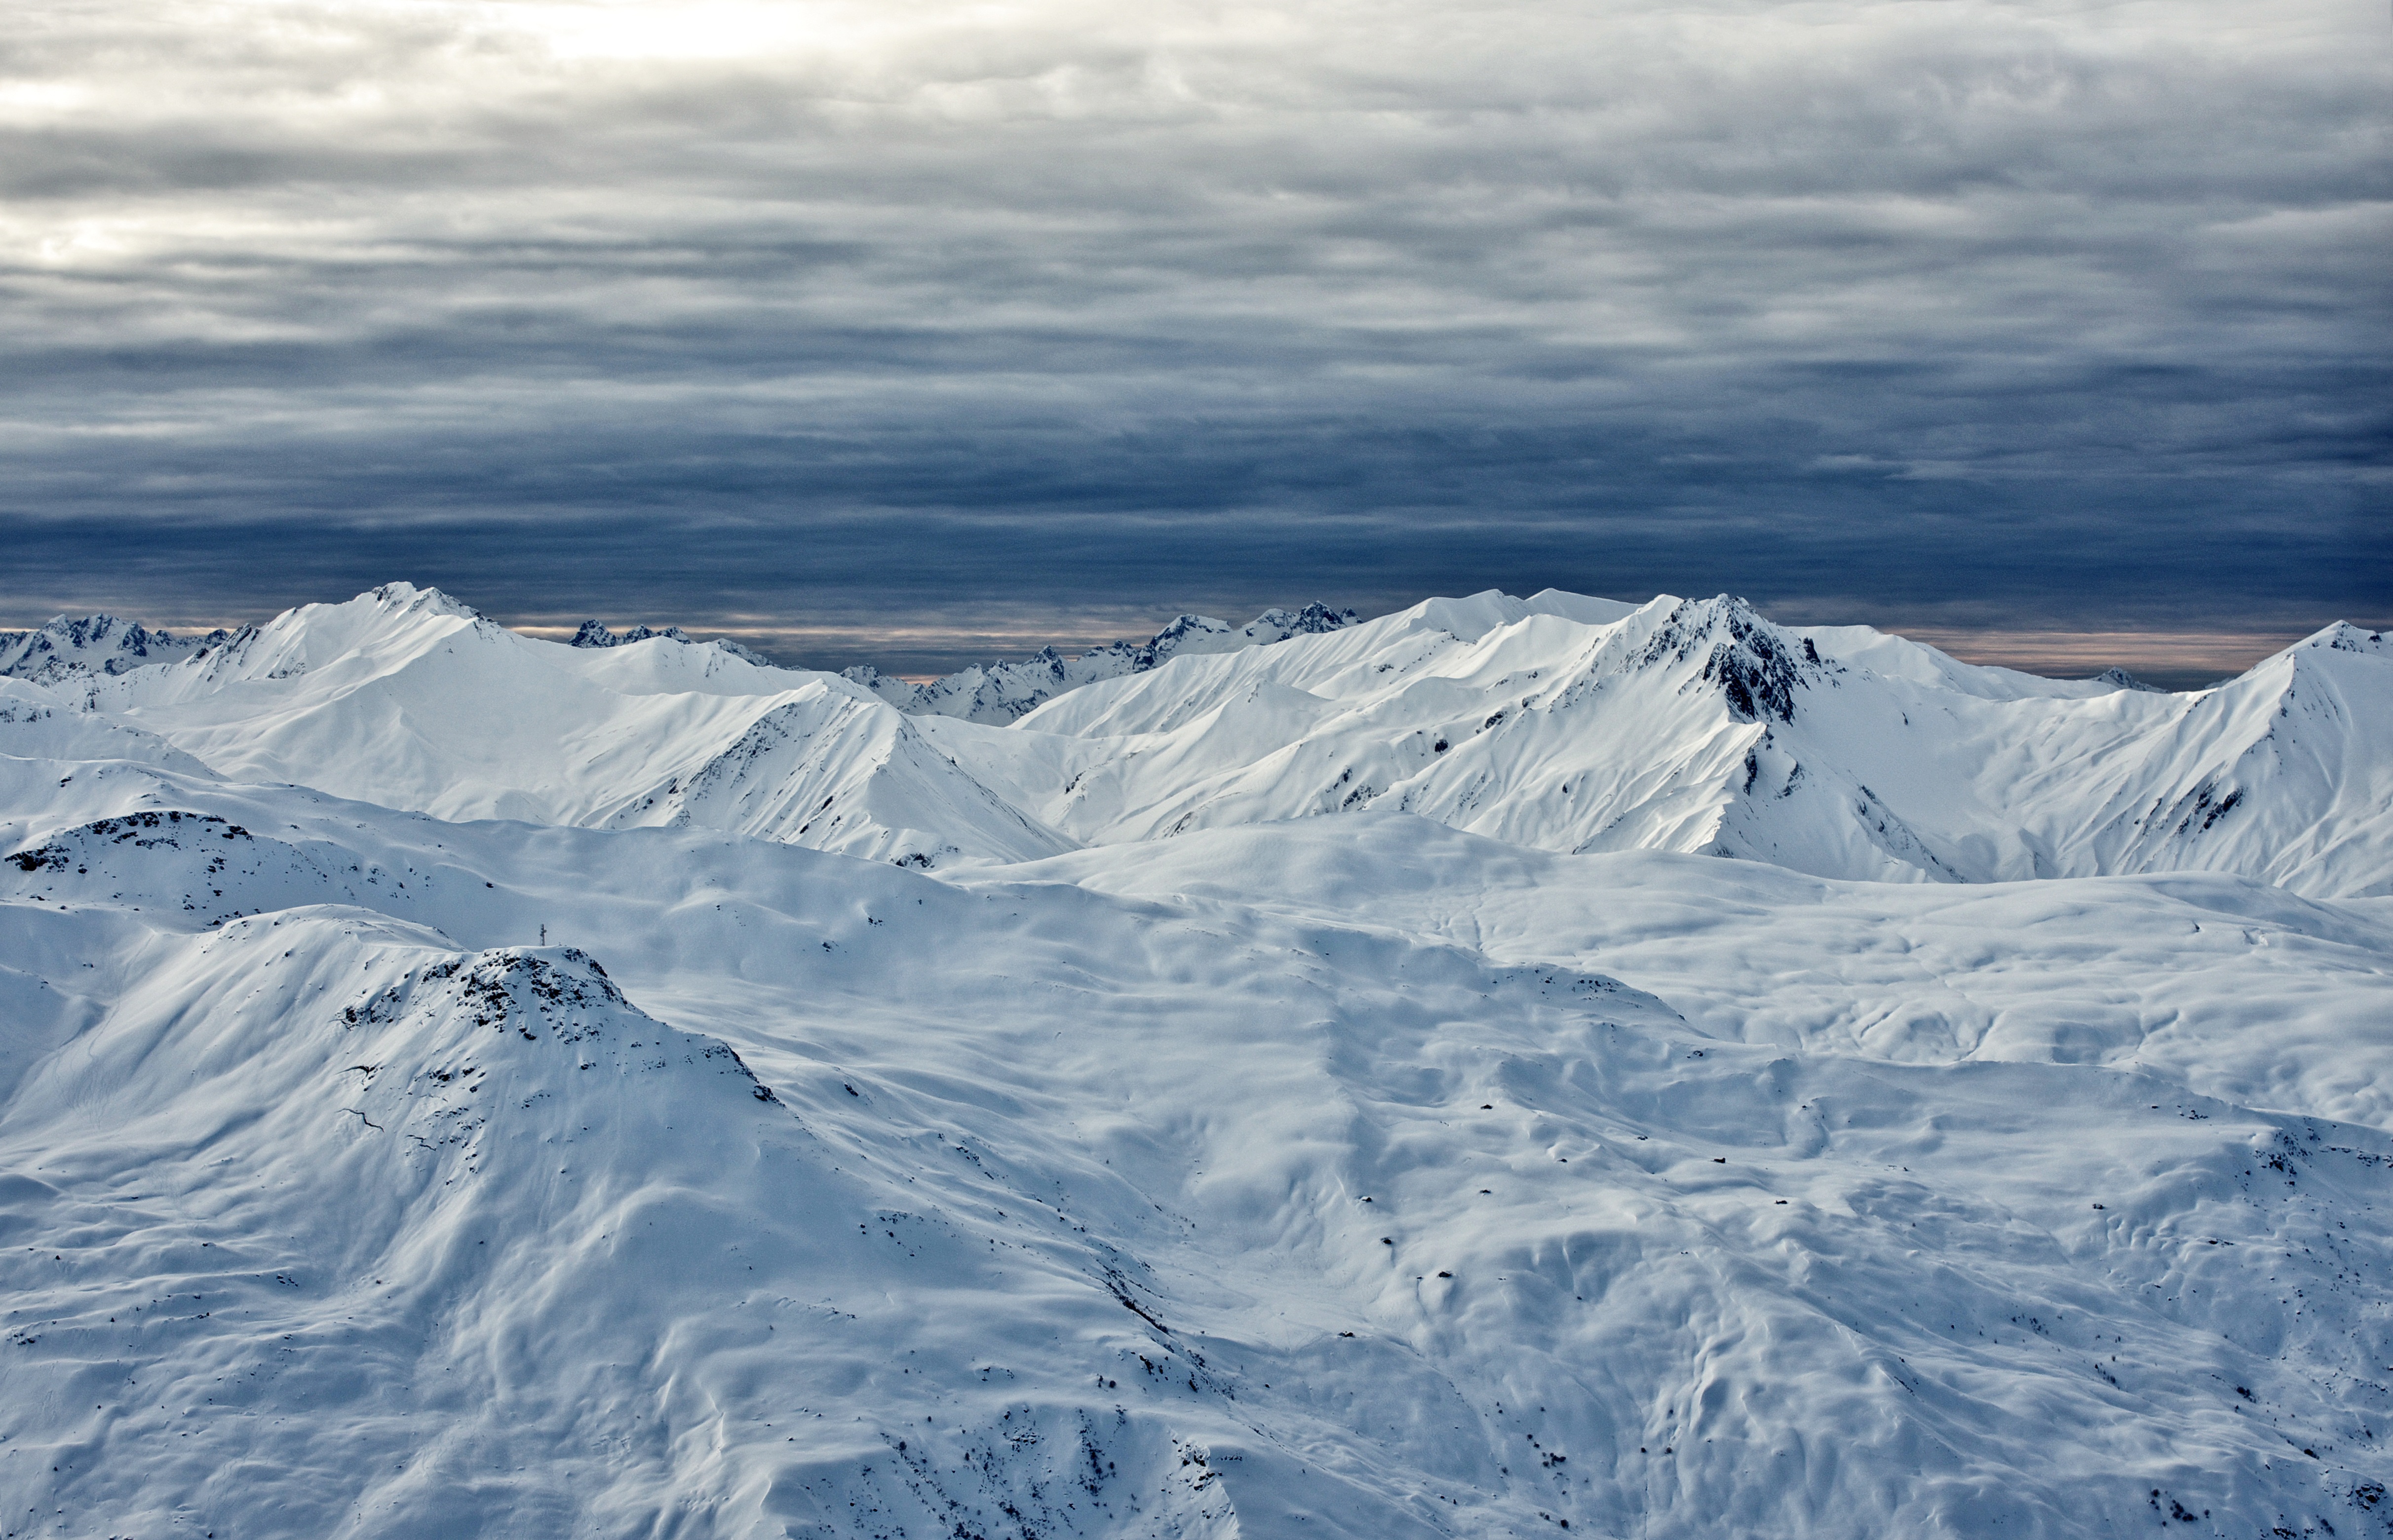
mountain, snow, cold, winter, cloud, wave, mountain range, range, wild, ice, weather, frozen, arctic, season, snow capped, summit, winter sport, clouds, mountains, alps, plateau, peaks, scene, december, piste, january, tundra, freezing, landform, ski touring, arctic ocean, snow fall, ski mountaineering, geographical feature, mountainous landforms, geological phenomenon